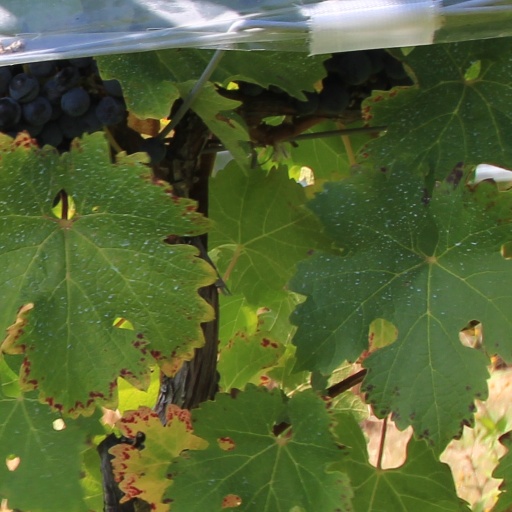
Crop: grape